Steven Wilson

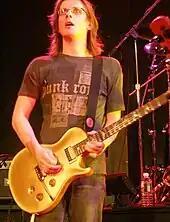
Wilson performing in 2007

Between 2003 and 2010, Wilson released a series of six two-track CD singles under his own name. Each single featured a cover version and an original song - or, in one case, a Wilson arrangement of a traditional song. It featured songs by Canadian singer Alanis Morissette, Swedish pop group ABBA, English rock band the Cure, Scottish songwriter Momus, American musician Prince, and Scottish singer-songwriter Donovan.